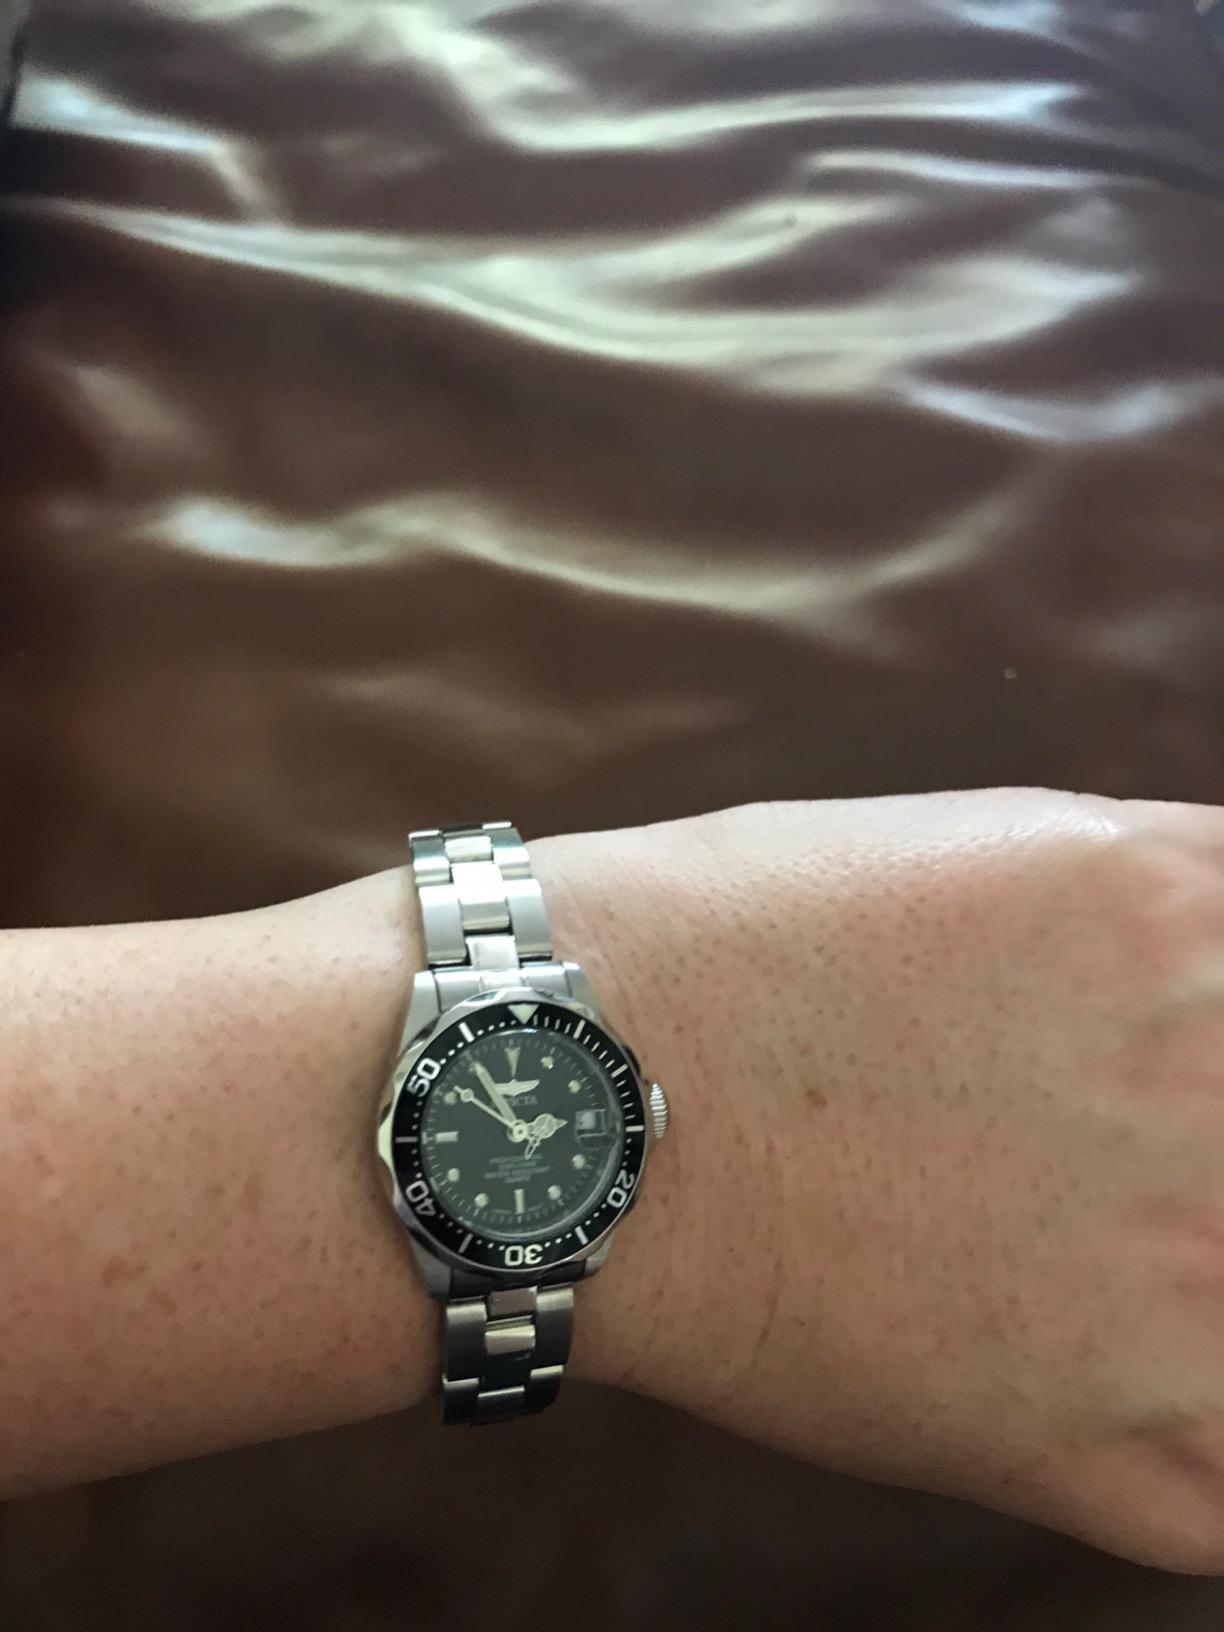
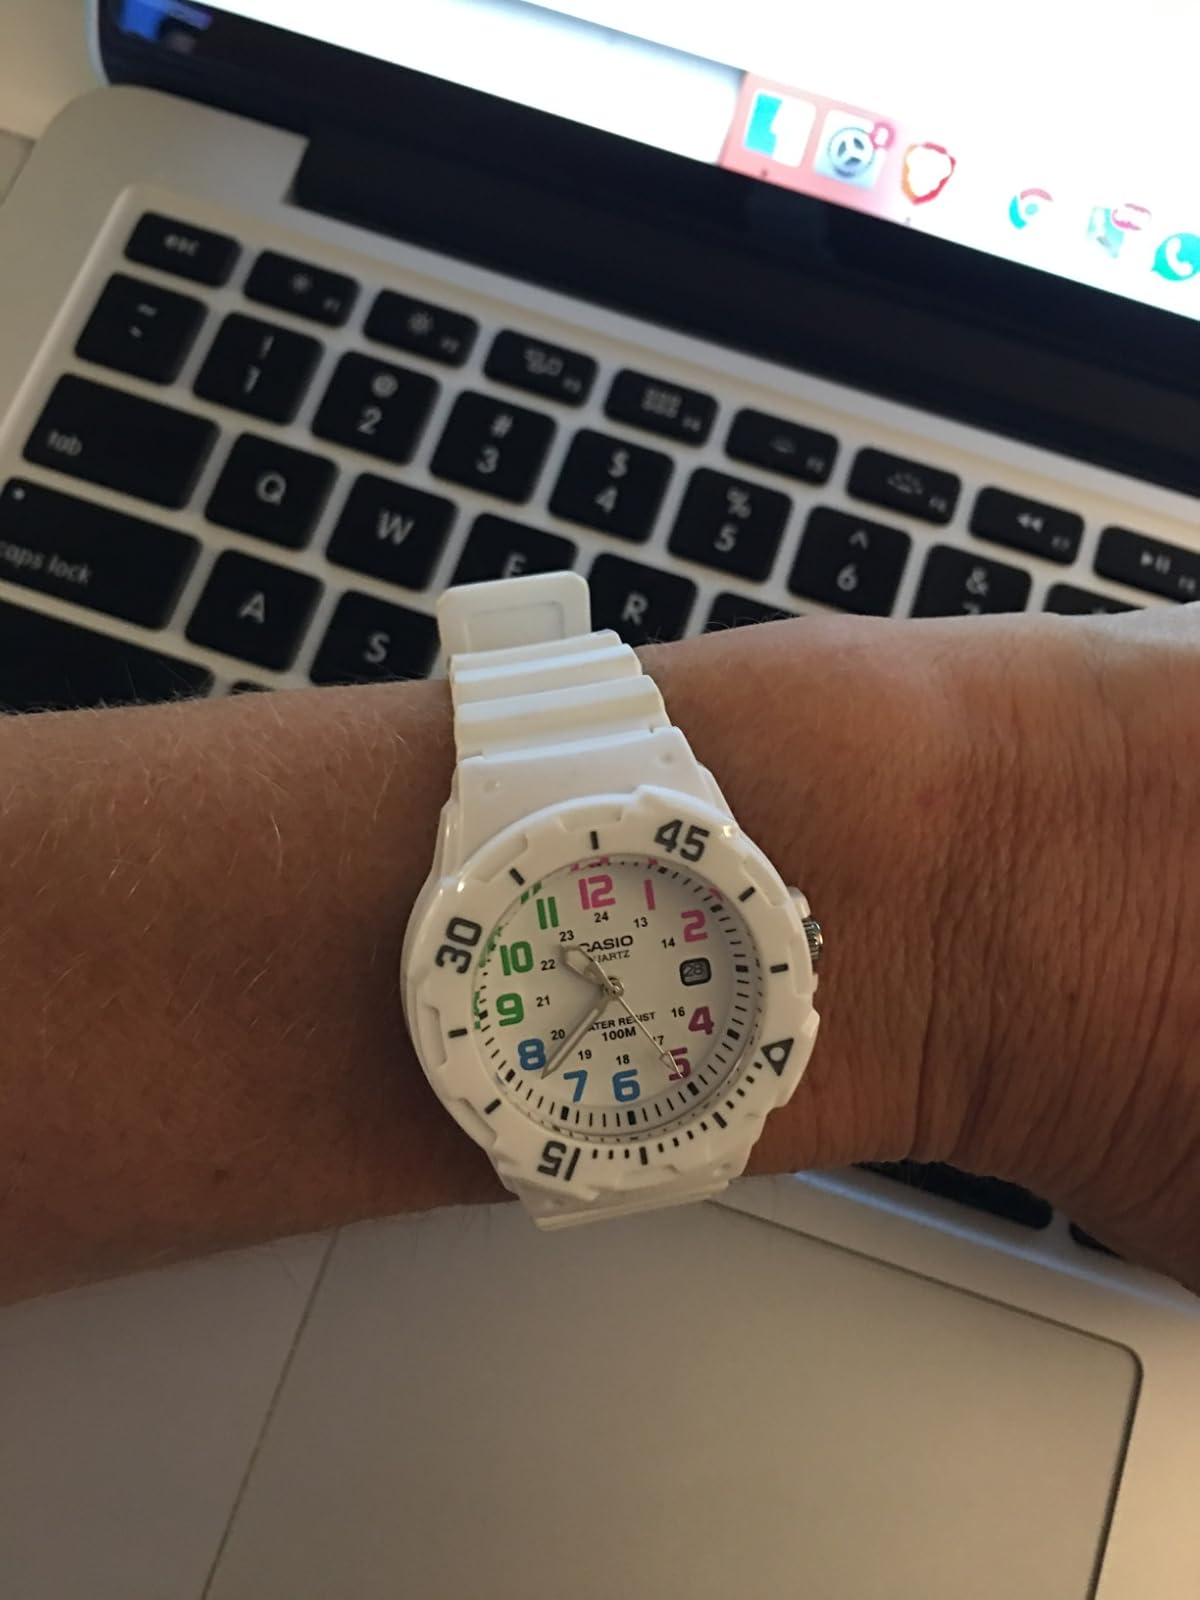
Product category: accessories_watch
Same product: no